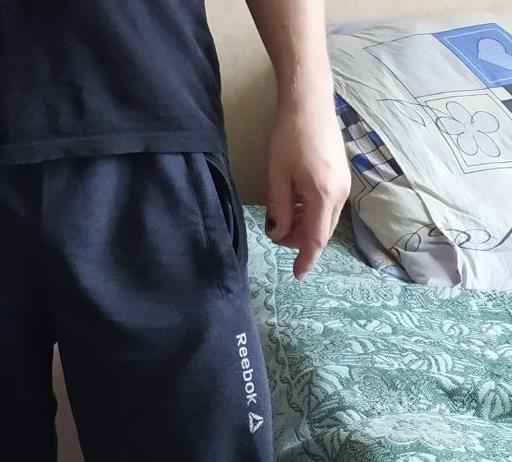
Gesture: no_gesture